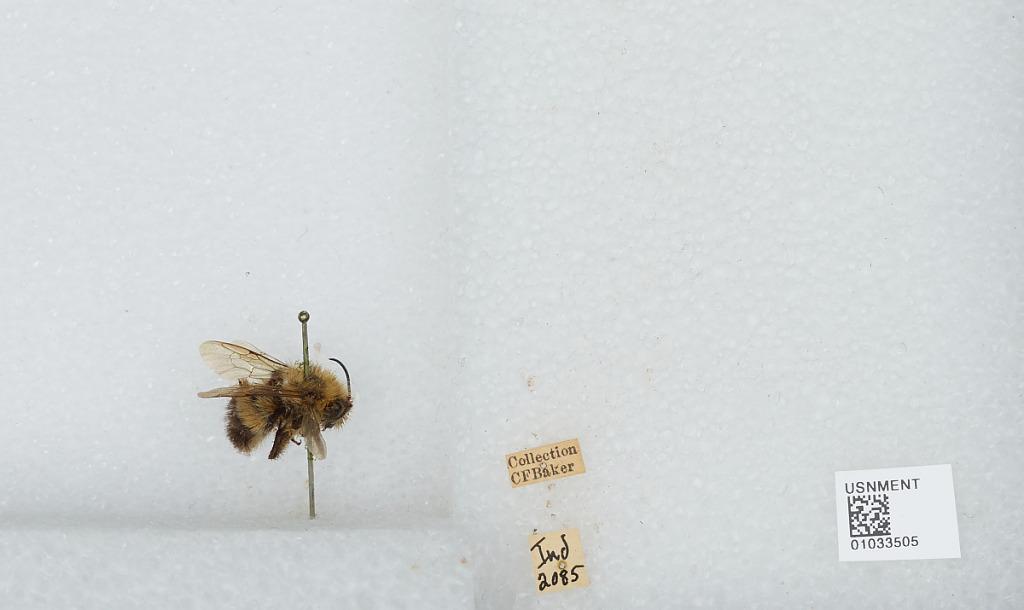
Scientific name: Bombus (Pyrobombus) vagans vagans Smith
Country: United States
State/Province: Indiana